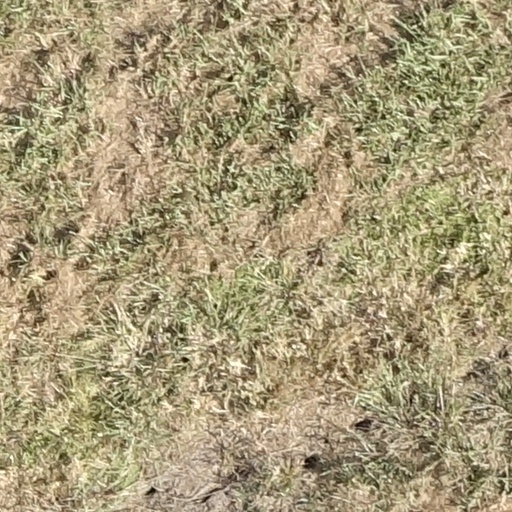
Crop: sorghum